Mami Kudo

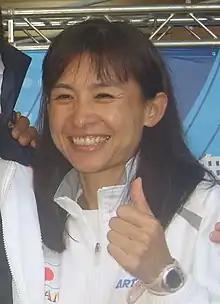
Mami Kudo after winning the 2009 female SCUltraMarathon

is a Japanese ultramarathon runner and women's winner of the 2013 IAU 24 Hour World Championship. Kudo holds the women's world record in the 24-hour run on the track and road,